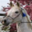
Label: horse